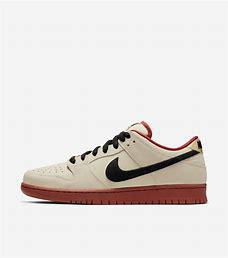
Brand: Nike
Model: SB Dunk Pro